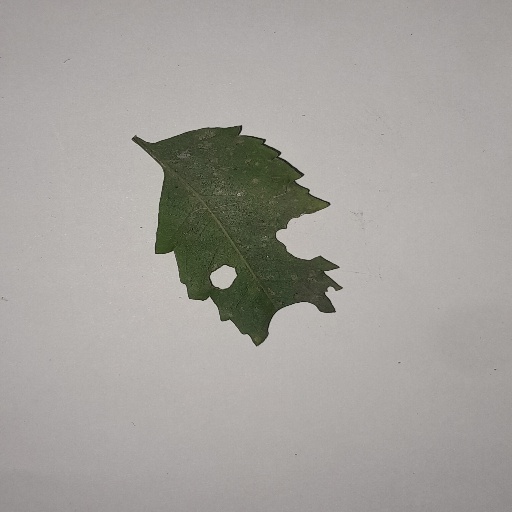
Species: Neem
Leaf condition: Shot Hole Leaf